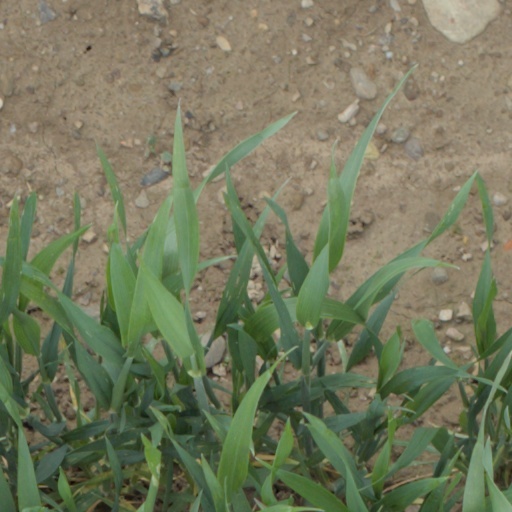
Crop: wheat